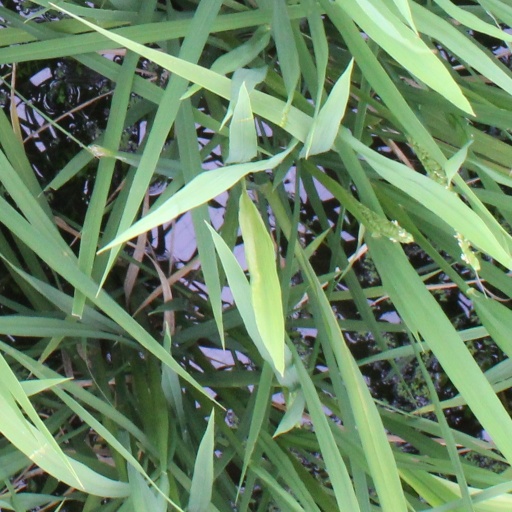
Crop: rice